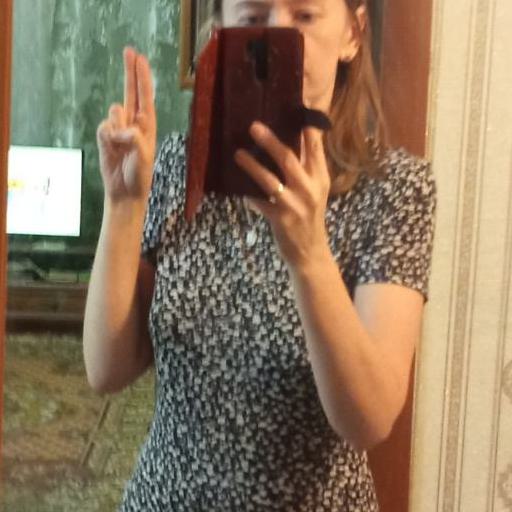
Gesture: no_gesture